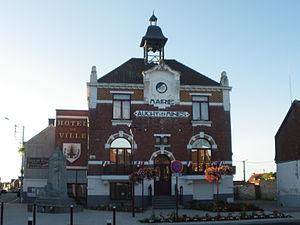
Vue de la mairie d'Auchy-les-Mines dans le Pas-de-Calais.
Auchy-les-Mines est une commune française située dans le département du Pas-de-Calais en région Hauts-de-France.